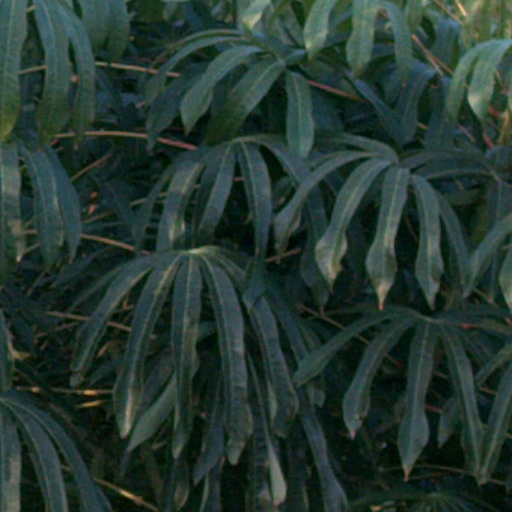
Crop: cassava